Alenia Aermacchi M-346 Master

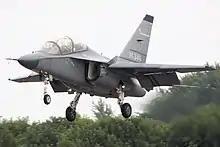
M-346 at RIAT 2009

The M-346, in the multirole Fighter Attack variant (M-346FA), is equipped with a multi-mode fire-control radar (Grifo M-346 by Leonardo Electronics) and a total of seven hardpoints, it is capable of carrying external loads up to 3,000 kg while maintaining a high thrust-to-weight ratio; stores management data can be presented upon any of the multifunction displays in the cockpit. The radar cross-section of the M346 in a standard configuration is reportedly 20 square meters; this can be reduced to a single square meter by installing a low-observability kit which has been developed for the type. Other self-protection systems that can be fitted include a Defensive-Aids Support System (DASS) which includes Radar Warning Receiver (RWR), Missile Approach Warning System (MAWS) and Chaff and Flares Dispensers (C&FD). The high-end, net-centric communication suite of the M-346FA includes secure comms and Tactical Datalink, both NATO and non-NATO.